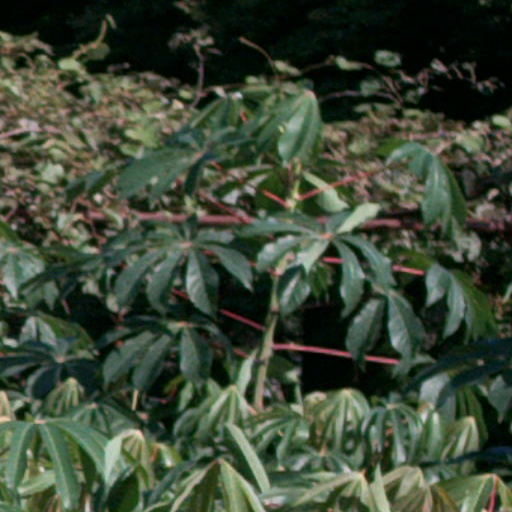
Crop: cassava